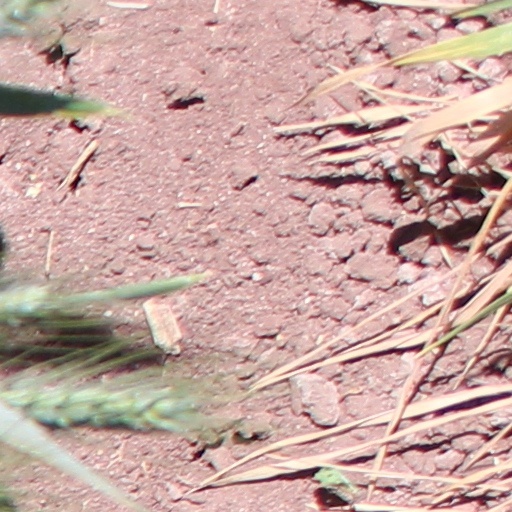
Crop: wheat